Biancone di Portoferraio

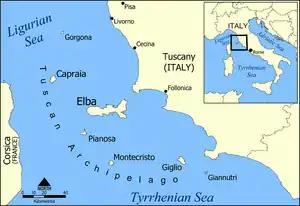
The island of Elba where Biancone di Portoferraio is grown is located between the French island of Corsica and Tuscany.

While Biancone di Portoferraio is today found almost exclusively on the Italian island of Elba, ampelographers suspect that the grape may have Corsican origins with DNA analysis in the early 21st century revealing that the grape has a potential parent-offspring relationship with the Corsican wine grape Biancu Gentile (Biancone). Further analysis revealed the red Tuscan wine grape Mammolo as another potential parent and listed the Italian grape varieties of Caloria, Colombana nera and Pollera nera as potential half-siblings.